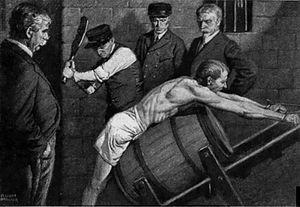
Une palette à fessée ou planche à fessée est un instrument destiné à frapper une personne sur les fesses, c'est-à-dire à administrer une fessée. Une palette à fessée peut-être utilisée dans le cadre d'un châtiment corporel, d'un rituel ou d'une fessée érotique.